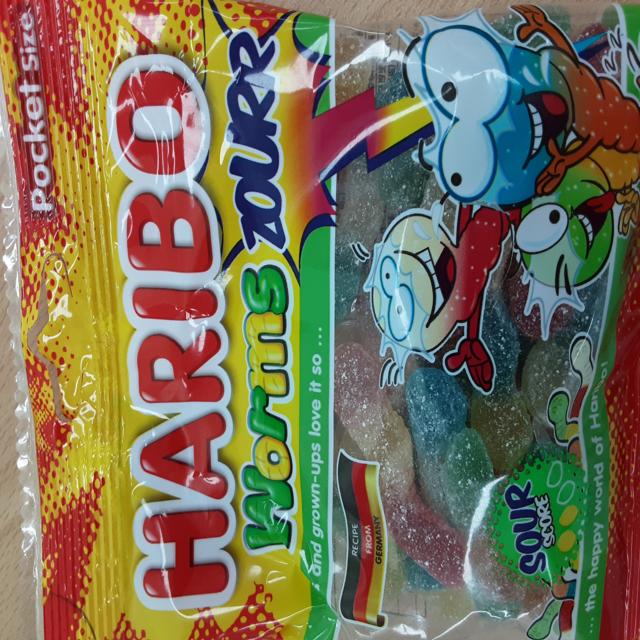
Label: plastics